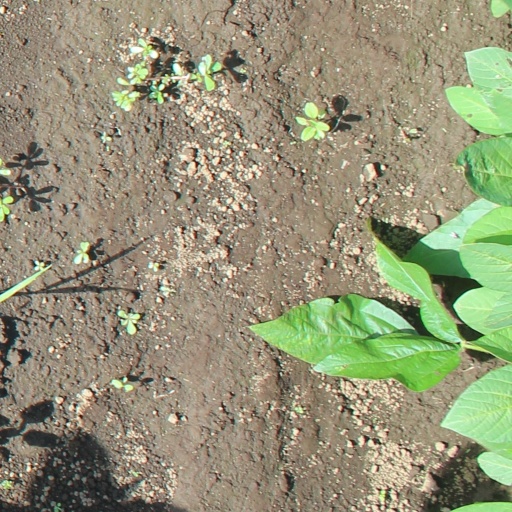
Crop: soybean